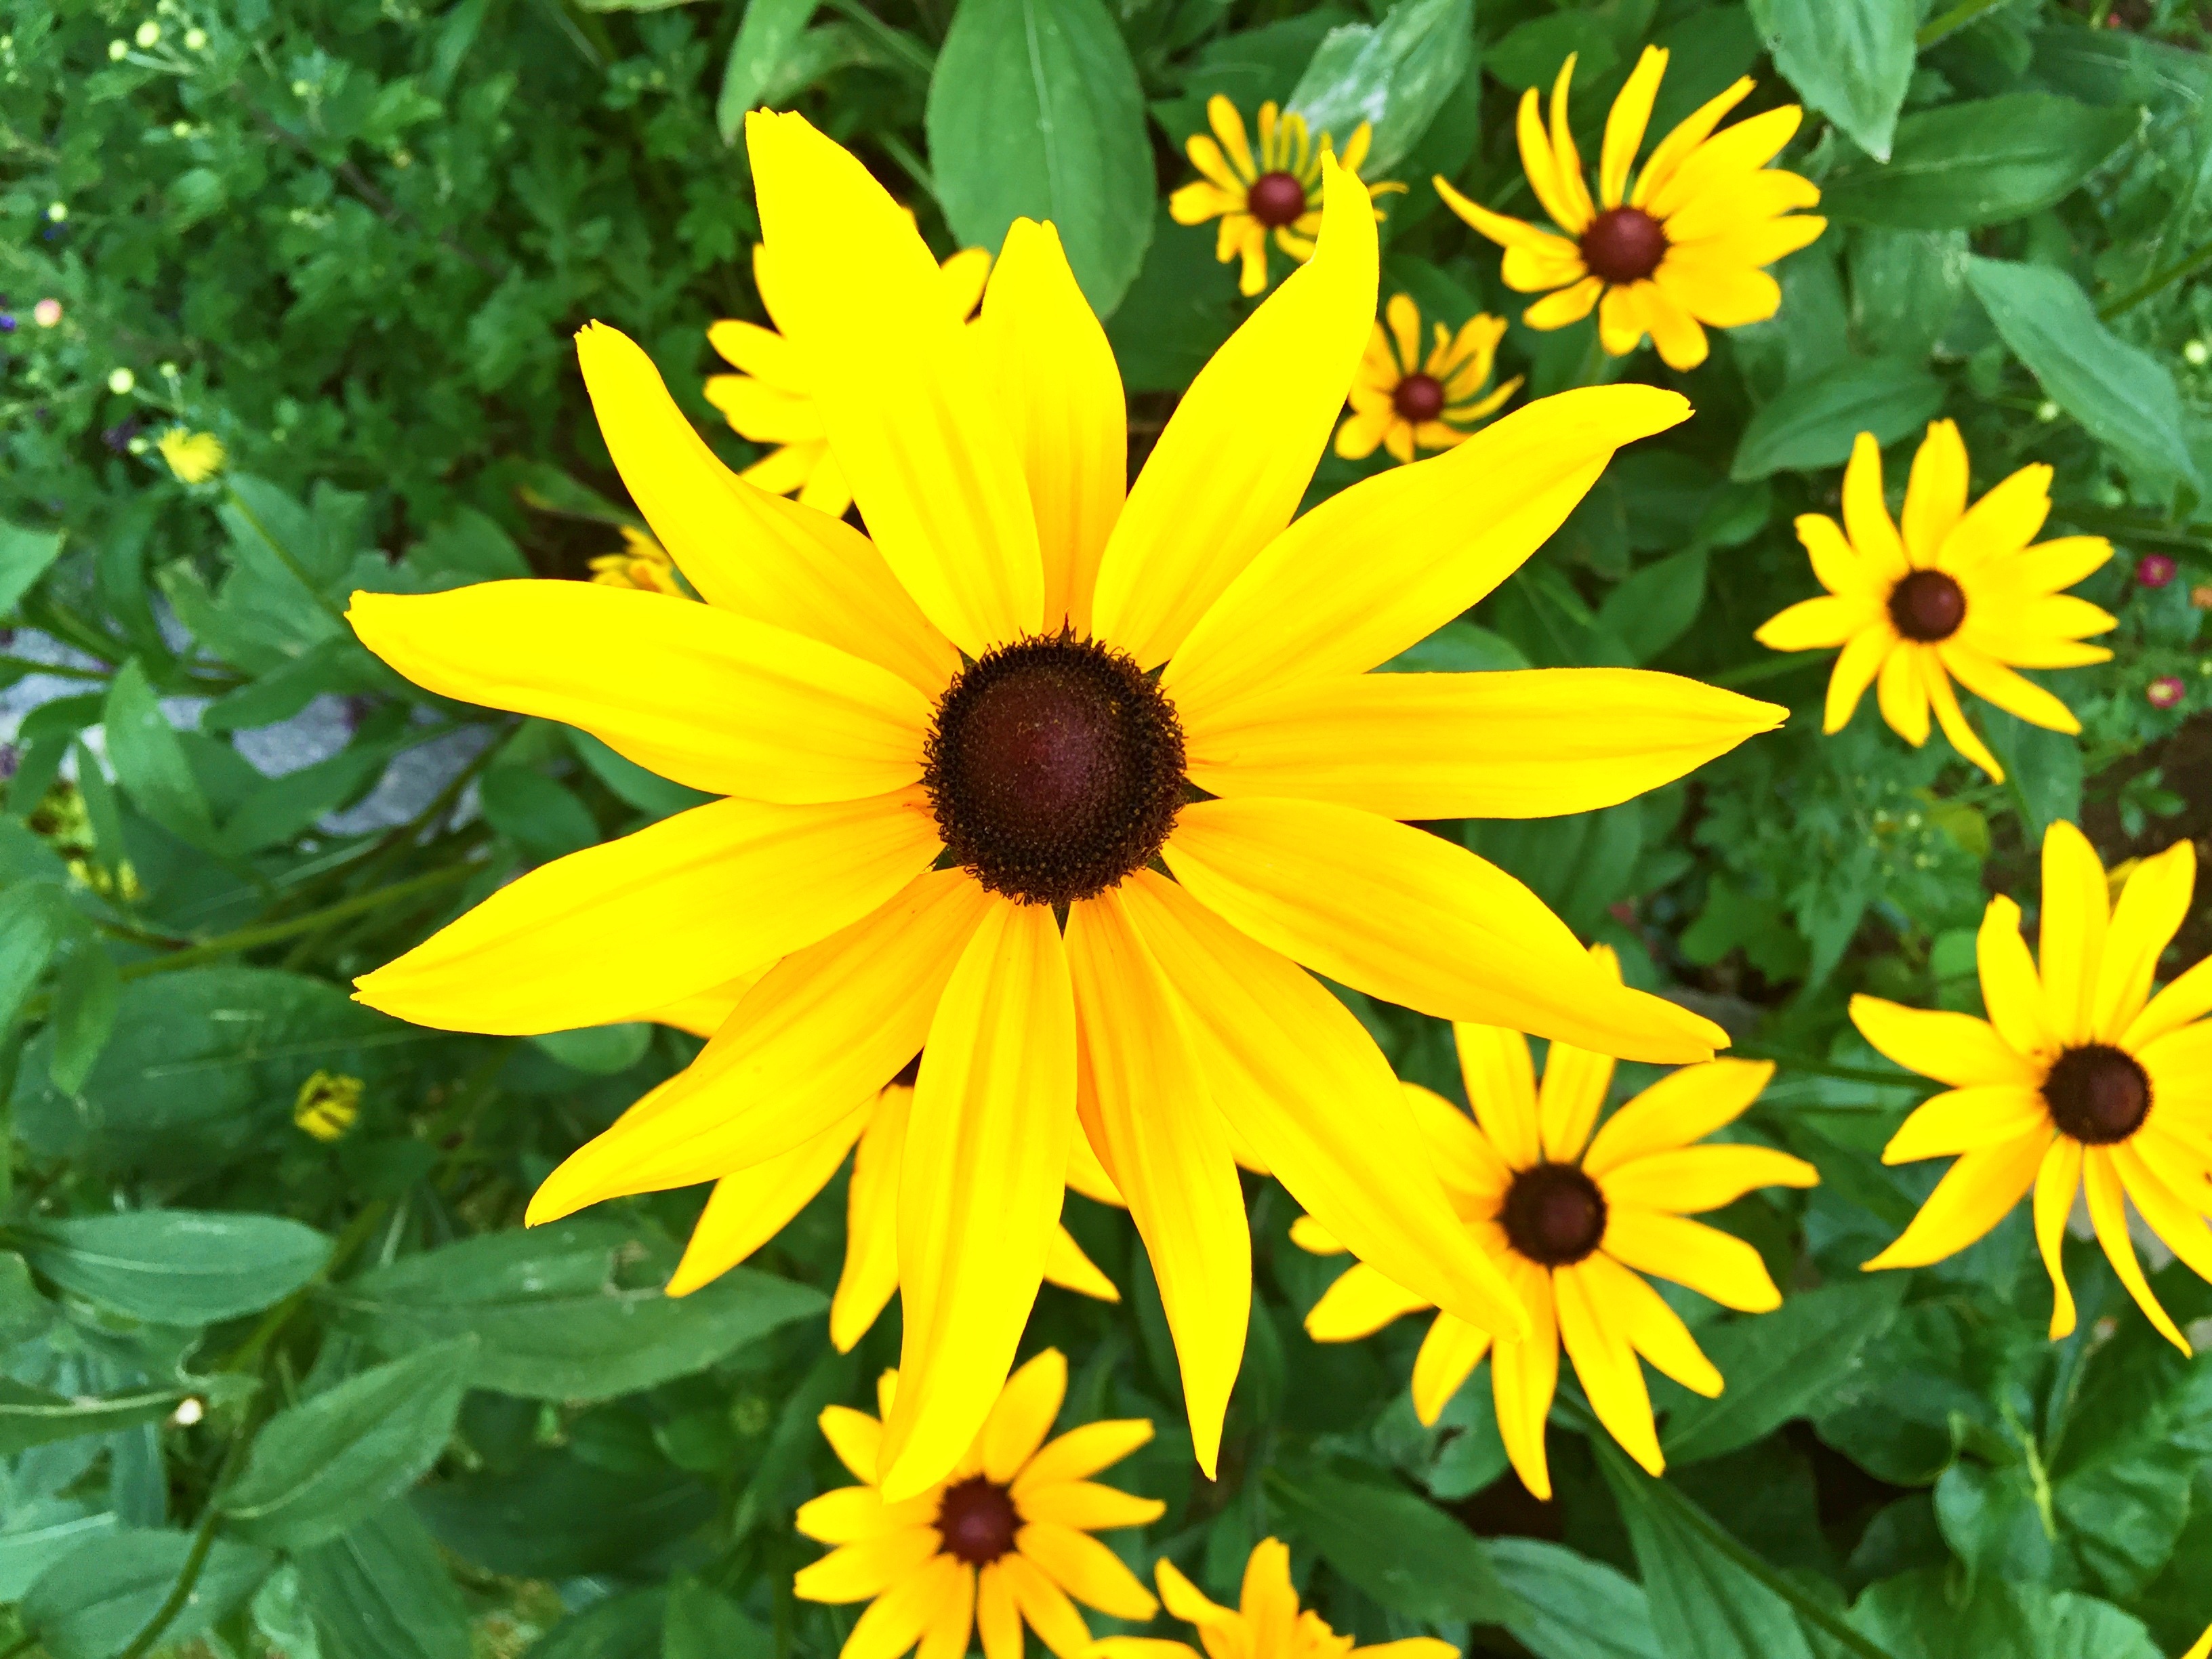
plant, field, meadow, flower, petal, herb, botany, yellow, flora, sunflower, wildflower, flowering plant, daisy family, calendula, oxeye daisy, annual plant, land plant, marguerite daisy